Storming the Reality Studio

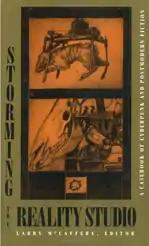
Front cover of "Storming the Reality Studio"

Storming the Reality Studio: A Casebook of Cyberpunk and Postmodern Science Fiction, edited by Larry McCaffery, was published by Duke University Press in 1992, though most of its contents had been featured in "Mississippi Review" in 1988.